Aiginio

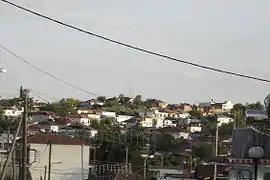

Aiginio, known before 1926 as "Libanovo", is a town and a former municipality in Pieria regional unit, Greece. Since the 2011 local government reform it is part of the municipality Pydna-Kolindros, of which it is the seat and a municipal unit. The municipal unit has an area of 75.541 km, the community 62.246 km. The population of the municipal unit was 4,369 people and the population of the community was 3,860 people as of 2021.